Houston Dynamo FC

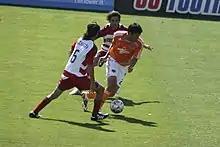
Brian Ching dribbles through two FC Dallas players

The training facility for the Dynamo, Houston Dash and academy teams is located at the Houston Sports Park (HSP). Opened in 2011, the complex features seven soccer fields, field lighting, and parking. All of the fields feature Bermuda grass, except one that contains FieldTurf. Four fields are reserved exclusively for use by the Dynamo, Dash and visiting professional teams. The remaining fields are available for public rental. The training facility is located 10 miles south of Shell Energy Stadium and was built through a partnership with the City of Houston.